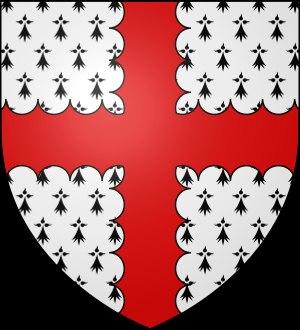
Le royaume fondé par les Bretons dans le Vannetais prit le nom de Bro Waroch d'après Waroch II qui régna à la fin du VIᵉ siècle. L'histoire de ses chefs est essentiellement connue par Grégoire de Tours qui évoque leurs luttes contre les rois Francs au VIᵉ siècle. Les souverains du Bro Waroch ont reçu la dénomination soit de rois, soit de princeps, traduit par princes ou plus souvent comtes.